'Til There Was You

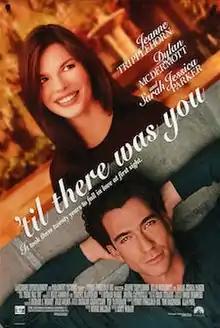
Theatrical release poster

Til There Was You is a 1997 American romantic comedy film directed by Scott Winant and starring Jeanne Tripplehorn, Dylan McDermott, and Sarah Jessica Parker. The screenplay, written by Winnie Holzman, traces thirty-odd years in the parallel lives of two people whose intertwined paths finally converge when their mutual interest in a community project brings them together.